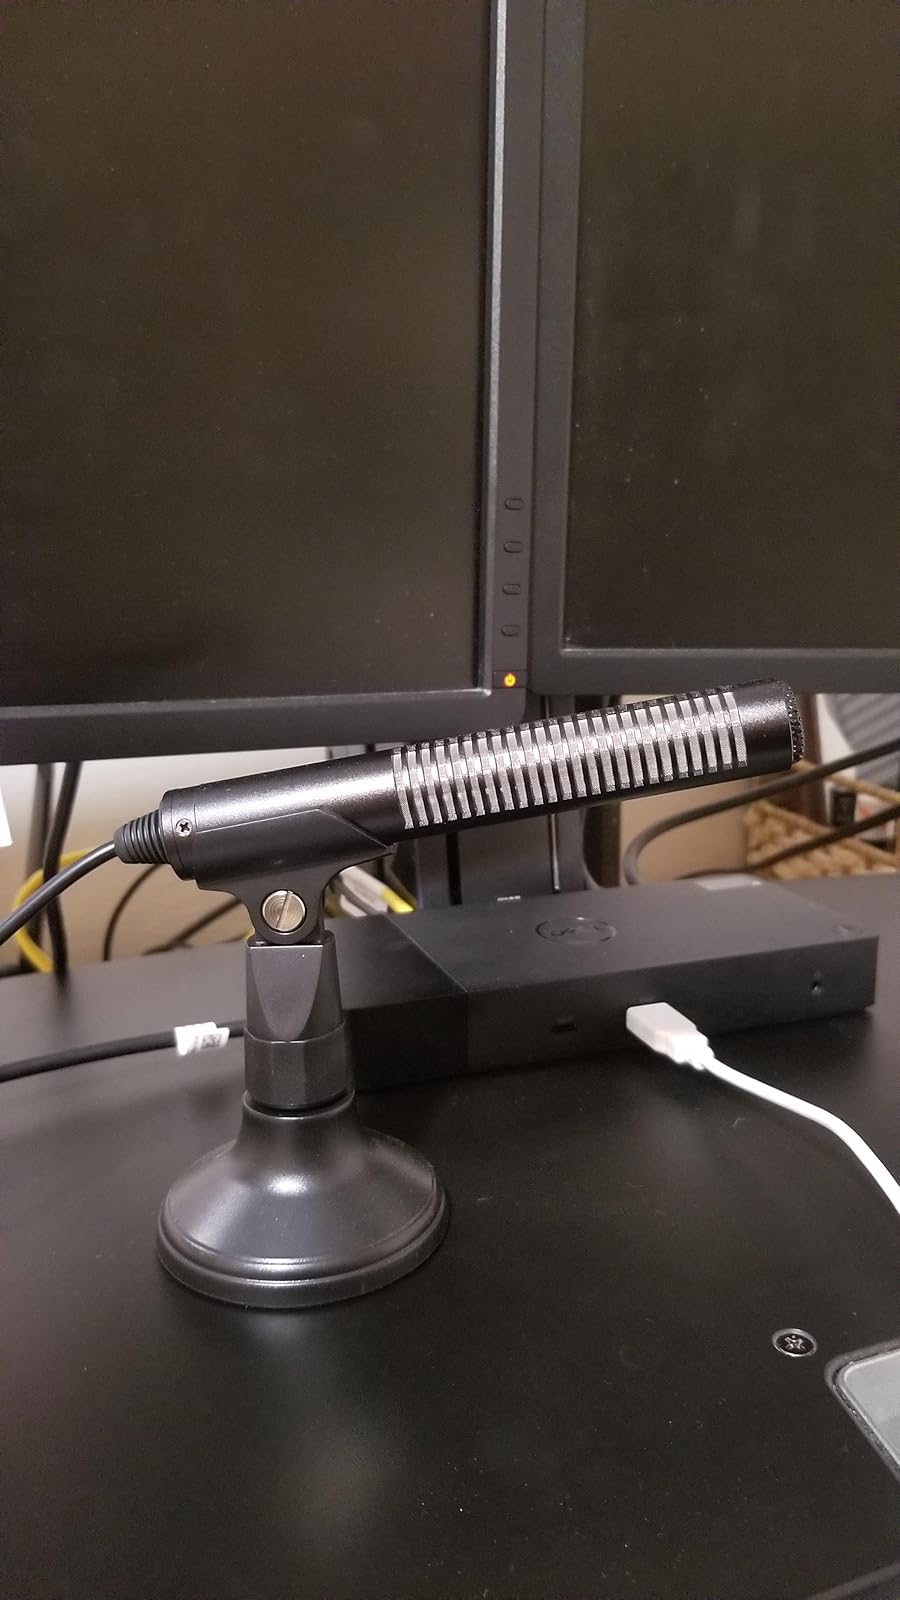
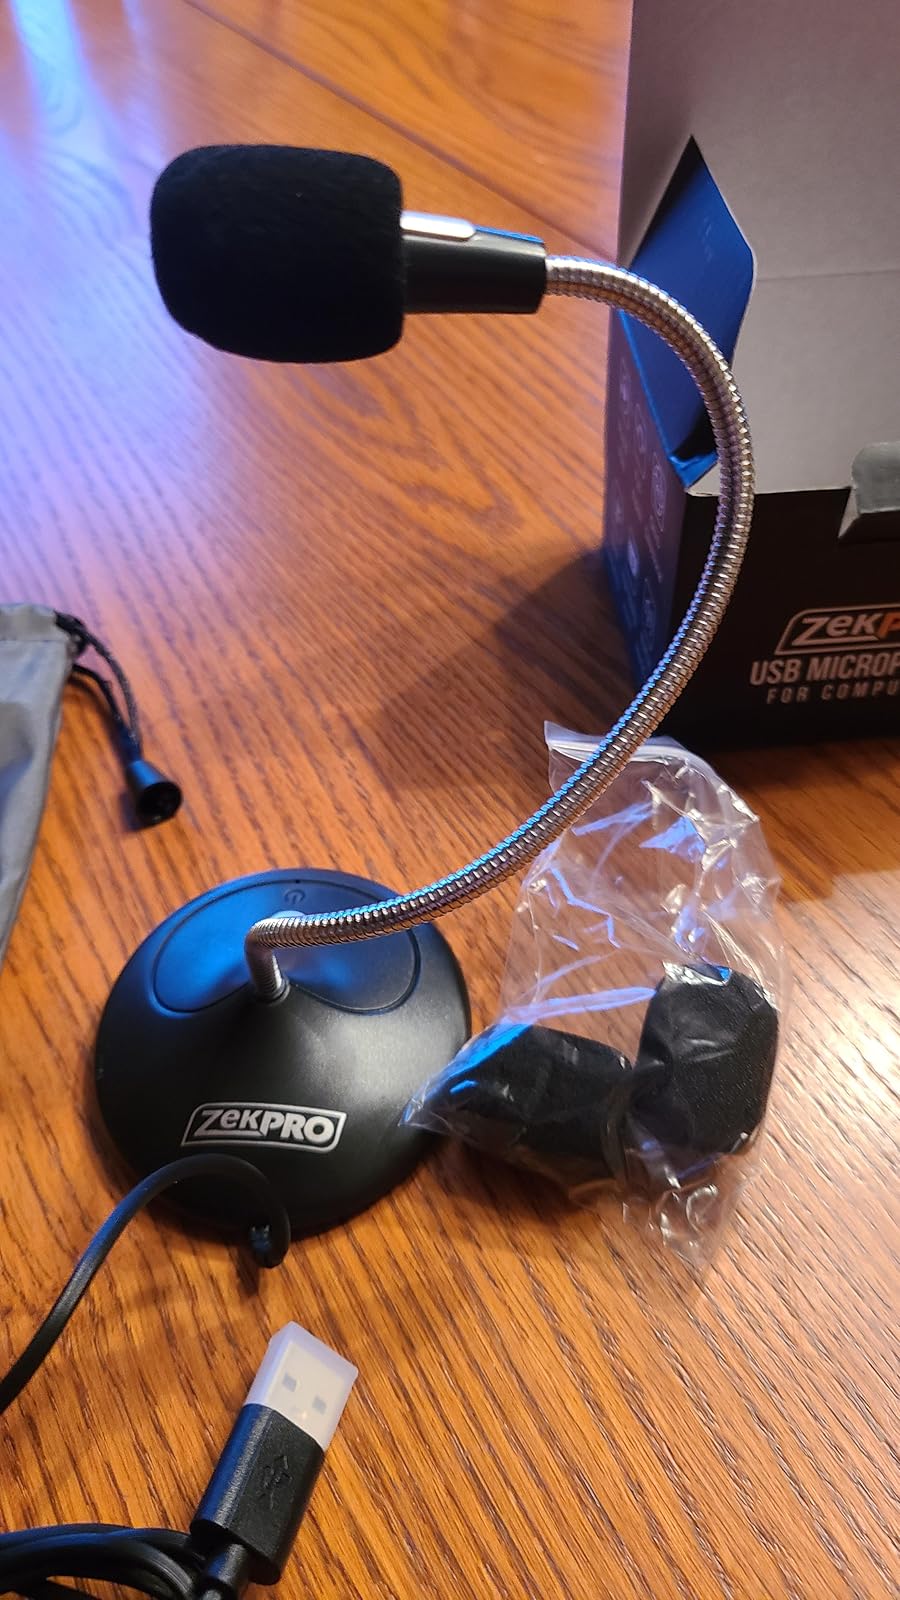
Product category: microphone
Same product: no